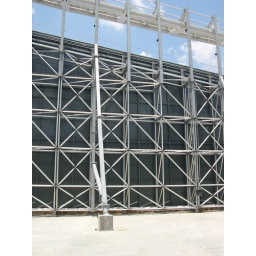
Inside, back view of glass curtain wall and crowning tiara atop the 350-foot Methodist Hospital building in Houston, Texas